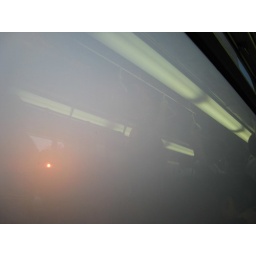
clear glass windows on trains in Kobe that switch to opaque when they get too close to private homes